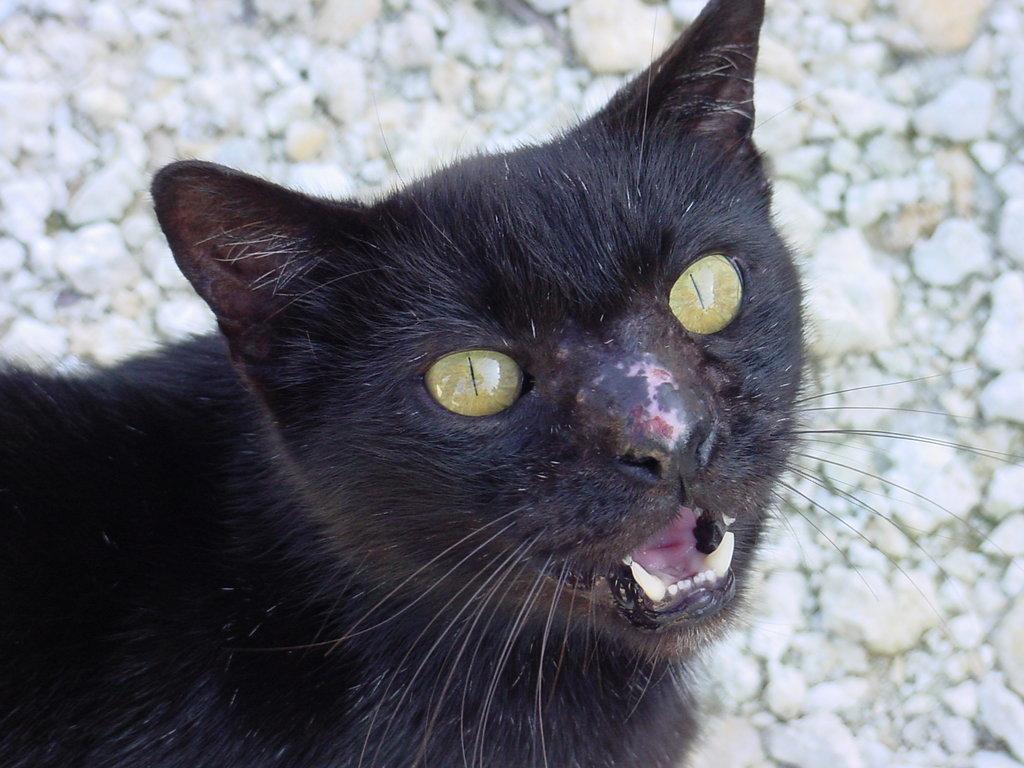
Breed: Bombay